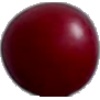
Label: Cherry Wax Red 1